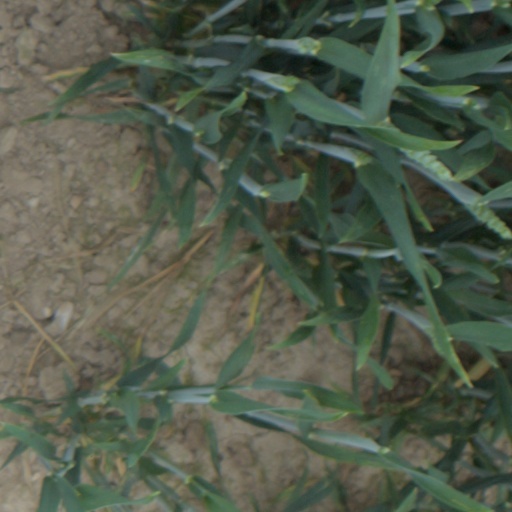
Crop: wheat